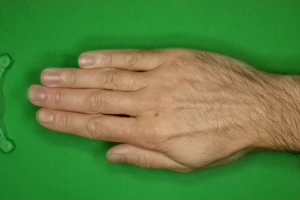
Label: paper